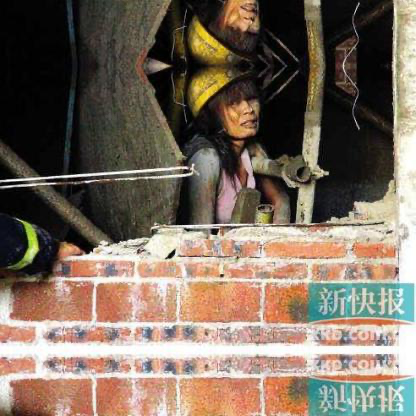
Objects in the image:
label: helmet
label: helmet